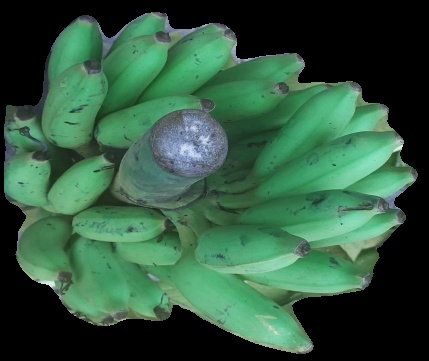
Variety: elakki-bale
Grade: grade2